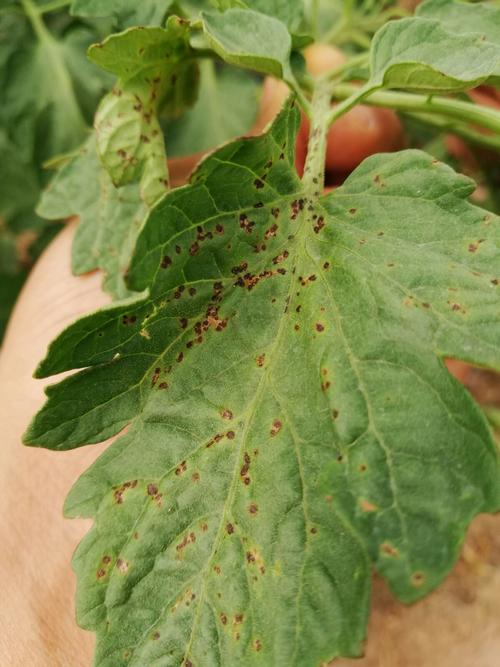
Plant: Tomato
Disease: tomato septoria leaf spot